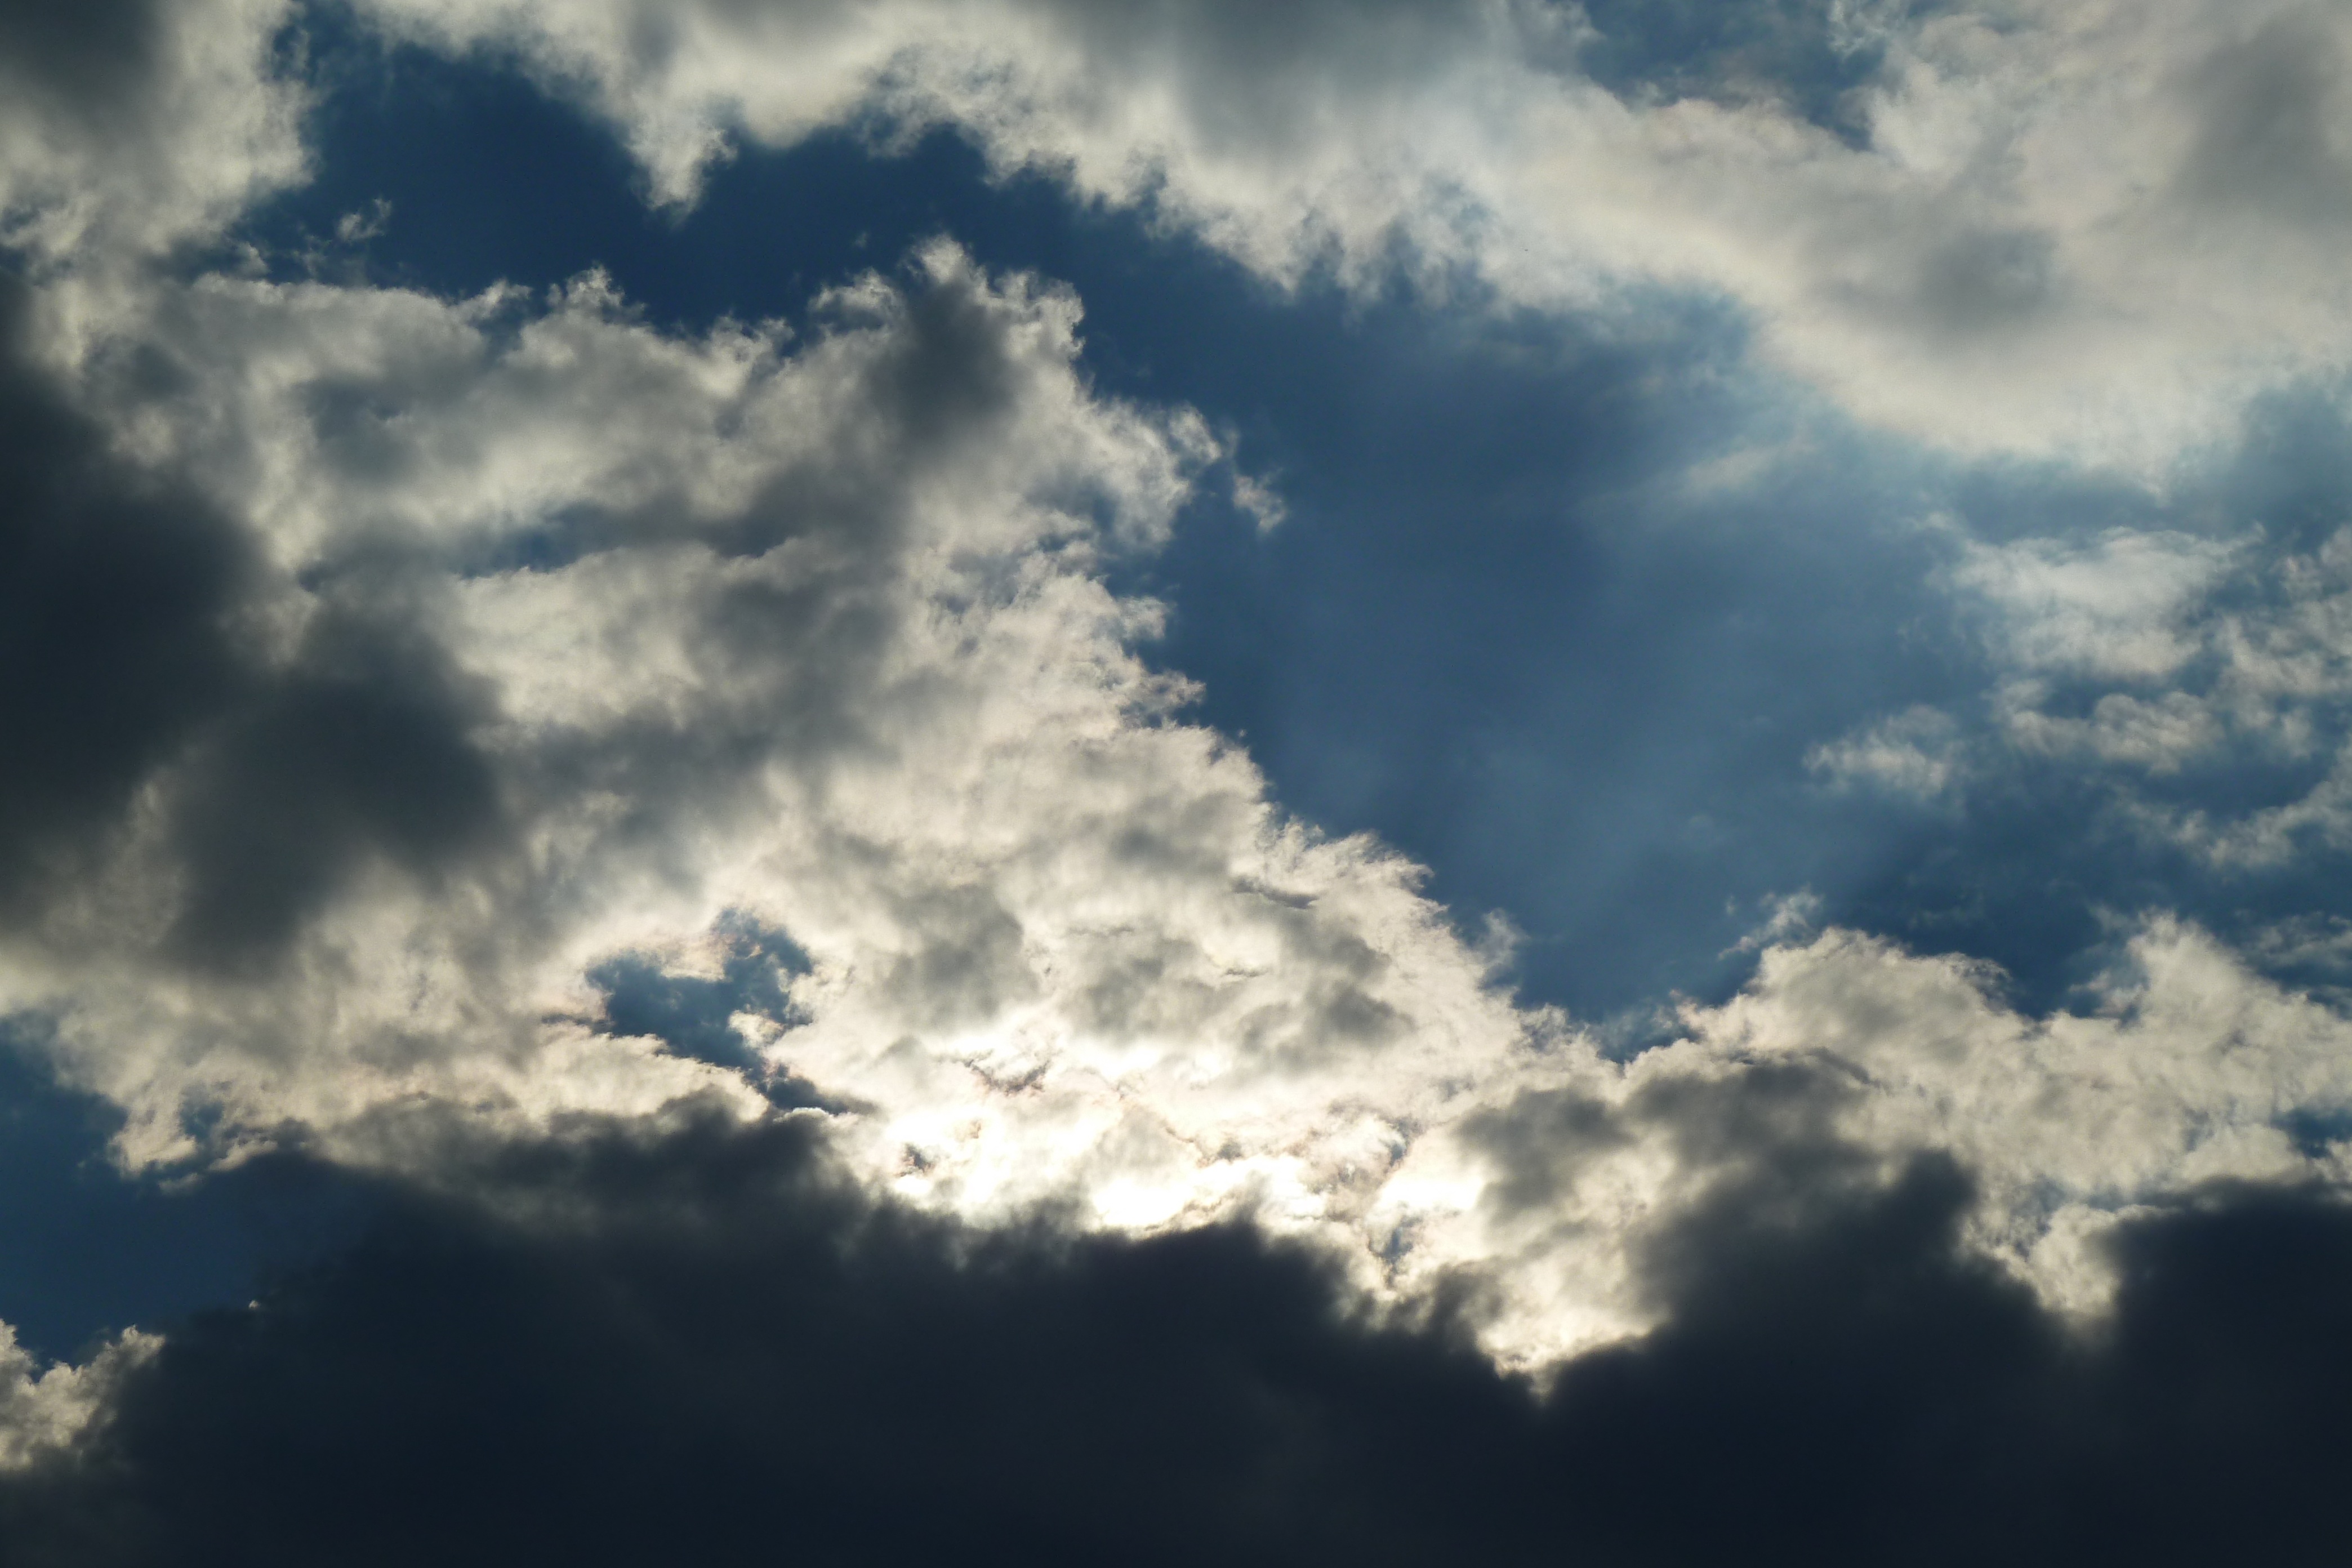
cloud, sky, sun, sunlight, atmosphere, dusk, daytime, cumulus, blue, clouds, meteorological phenomenon, atmosphere of earth